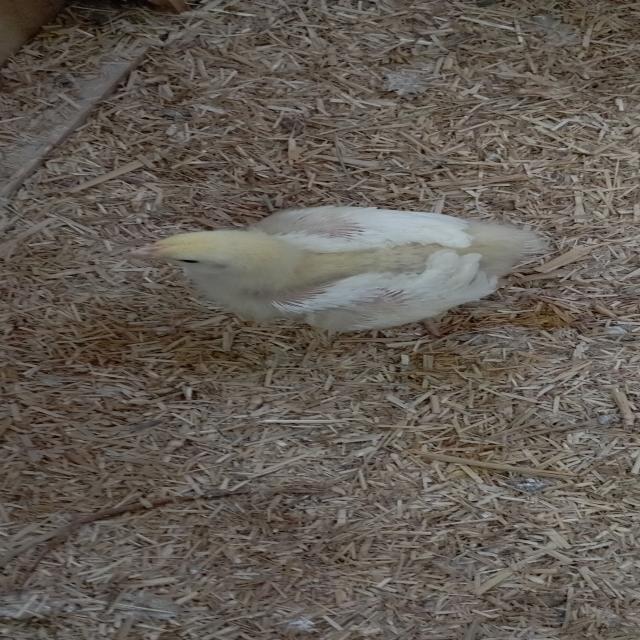
Weight: 390 g